Václav Hlavatý

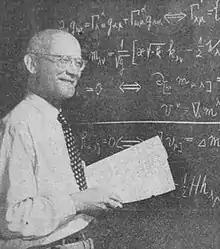
Václav portrait

Václav Hlavatý (27 January 1894 – 11 January 1969) was a noted Czech-American mathematician, who wrote on the theory of relativity and corresponded extensively with Albert Einstein on the subject. In particular, Hlavatý solved some very difficult equations relating to Einstein's Unified field theory, which was featured in the news media as one of the great scientific achievements of 1953. Einstein himself was reported to have said that if anyone could solve the equations it would be Professor Hlavatý, which proved to be the case.